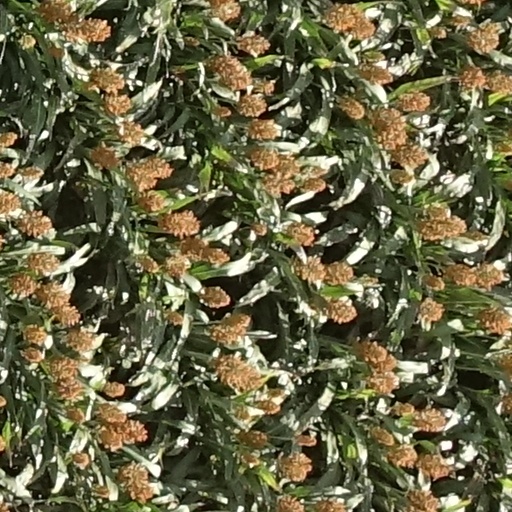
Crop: sorghum